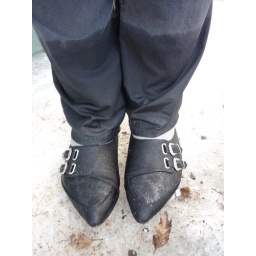
Jenny wet its black suede flat shoes in field just before to come see Lara